Hobby tunneling

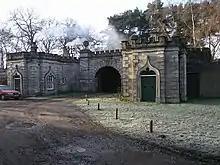
An entrance into the tunnel the 5th Duke of Portland had built between the manor and the opposite side of Shrubbery Lake

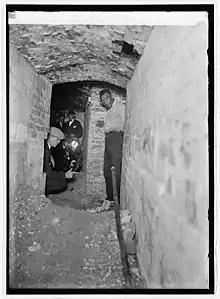
Exploration of Dyar's accidentally discovered first tunnel

The 5th Duke of Portland is known to have been a hobby tunneler, although he did no digging himself that we know of but rather had workmen build his tunnels. An extensive network of underground spaces was constructed at his Welbeck Abbey estate in the 19th century, with a total length of around . It included hallways, a ballroom, a billiards room, a library and a tunnel from the mansion to the riding house, wide enough for several people to walk in side by side. Some of the spaces were lit by lightwells and at night by gas lighting. Most of the spaces that are known as 'underground' are, more correctly, 'below ground', constructed in a cut-and-cover technique.